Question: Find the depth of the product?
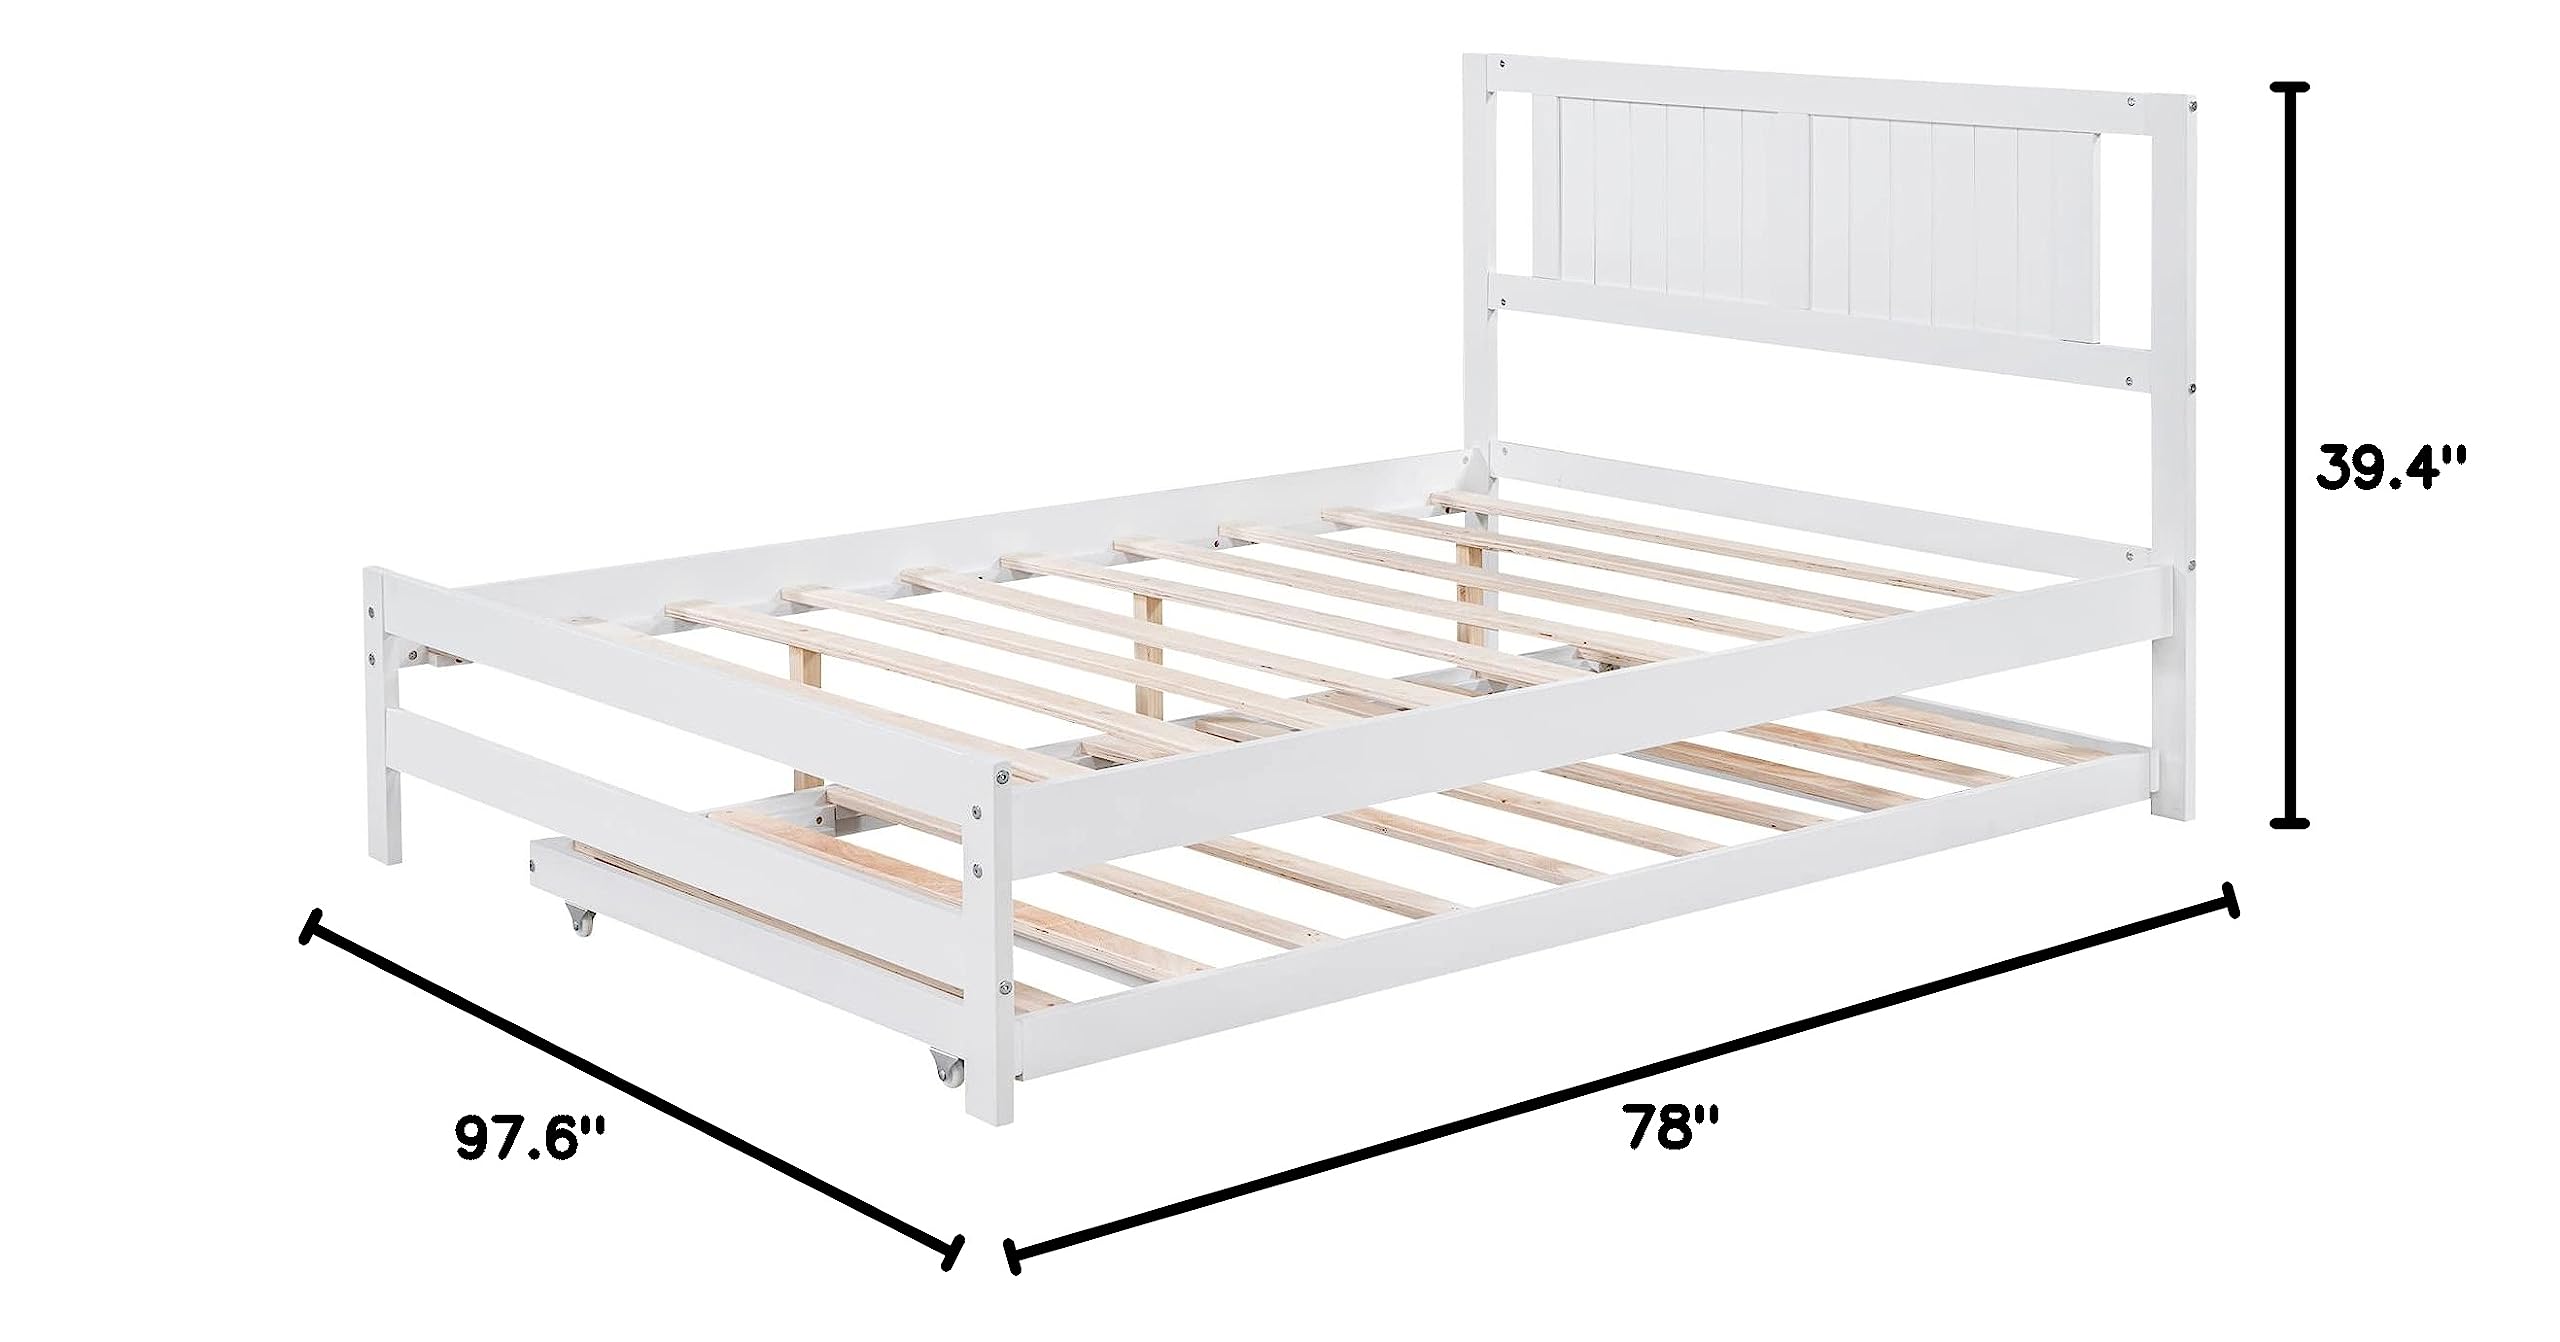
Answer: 97.6 inch